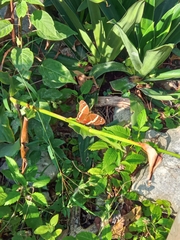
Scientific name: Anartia fatima
Common name: Banded peacock
Family: Nymphalidae
Order: Lepidoptera
Pollinator type: Primary pollinator
Habitat: Open areas and gardens
Geographic range: South America
Conservation status: Least Concern